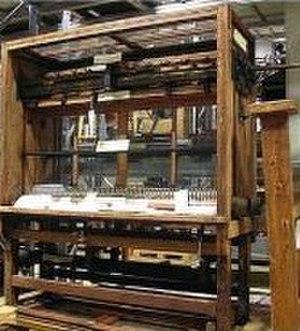
Métier à filer soie artificielle de 1889, comte de Chardonnet, musée des arts et métiers, Paris
Hilaire de Chardonnet, est un ingénieur scientifique et industriel de Besançon, inventeur de la soie artificielle et fondateur de la Société de la soie Chardonnet.